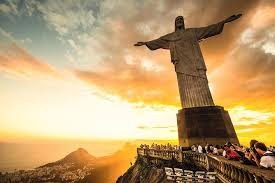
Landmark: Christ the Reedemer